Sabahattin Oğlago

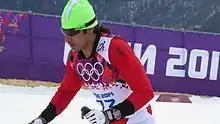
Sabahattin Oğlago in the Cross-country skiing at the 2014 Winter Olympics – Men's 15 kilometre classical.

Sabahattin Oğlago (born June 25, 1984) is a Turkish cross-country skier. He is a four-time Olympian, competing at the 2002 Winter Olympics, 2006 Winter Olympics 2010 Winter Olympics and 2014 Winter Olympics. He is tall and weighs .